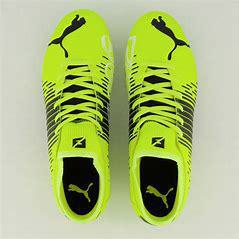
Brand: Puma
Model: 100